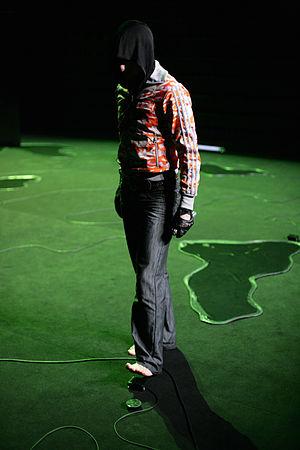
Rachid Ouramdane, né en 1971 à Nîmes, est un danseur et chorégraphe français de danse contemporaine.